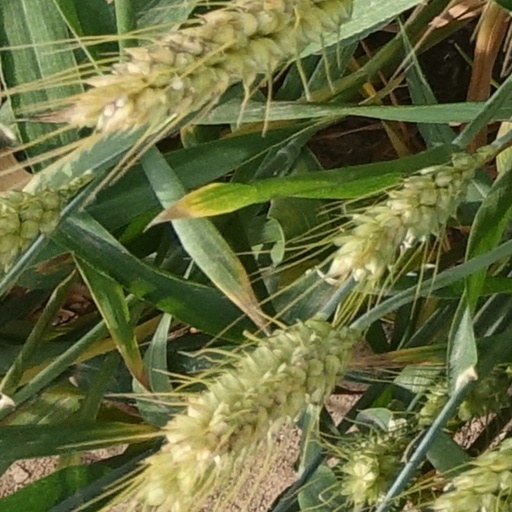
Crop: wheat